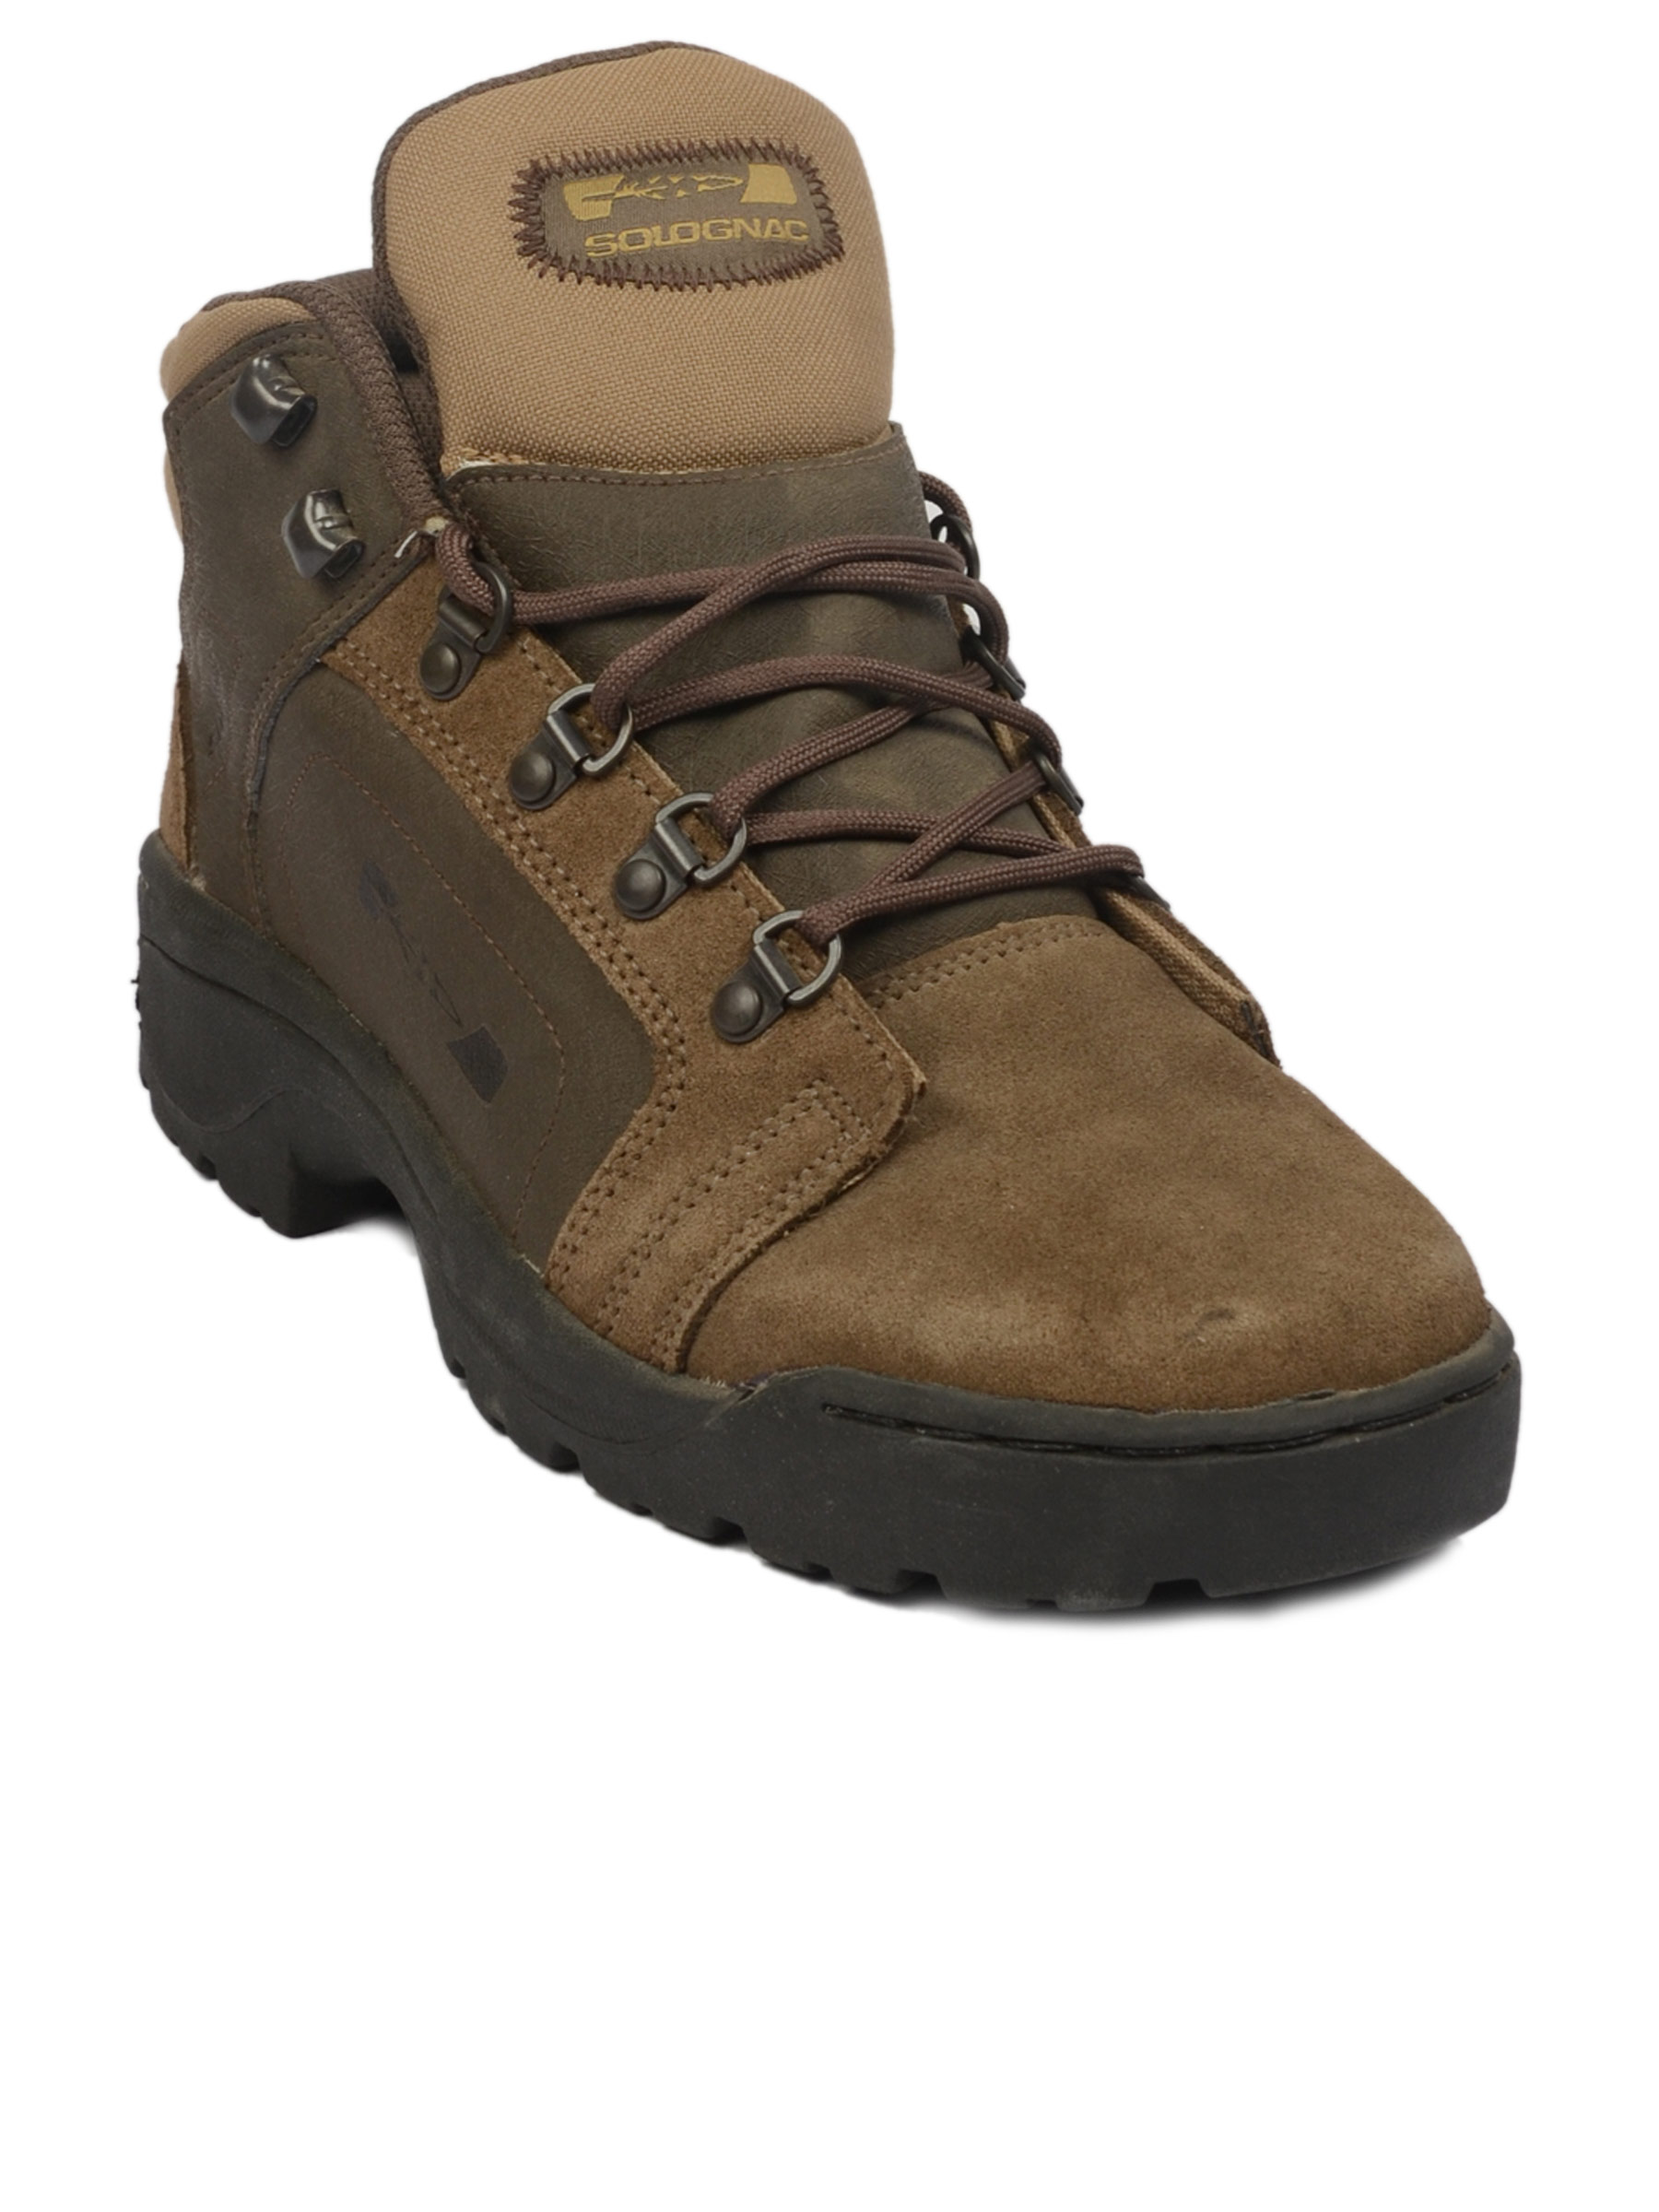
Decathlon Men Ituors Adventure Brown Sports Shoes
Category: Footwear / Shoes / Sports Shoes
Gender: Men
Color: Brown
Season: Summer 2011
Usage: Sports